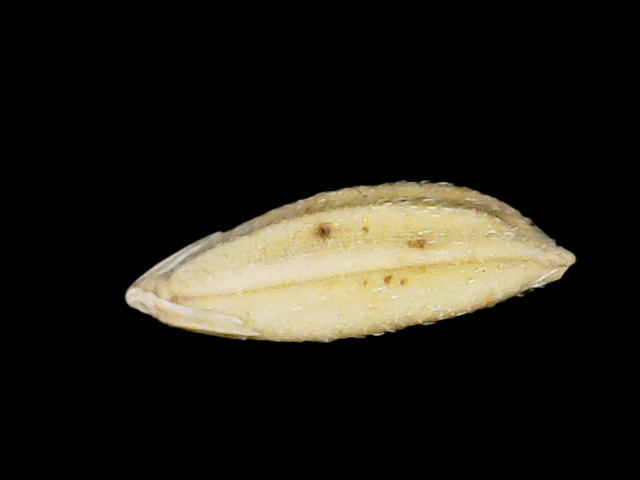
Rice variety: Bd33